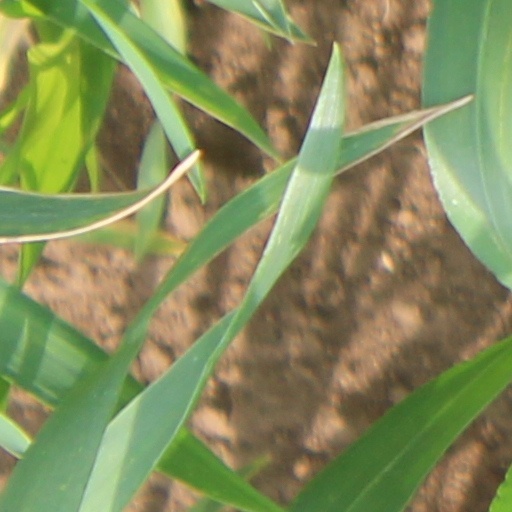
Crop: wheat